Camilo Castiblanco

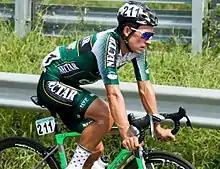
Castiblanco in 2017.

Jorge Camilo Castiblanco Cubides (born 24 November 1988) is a Colombian road racing cyclist, who currently rides for UCI Continental team .